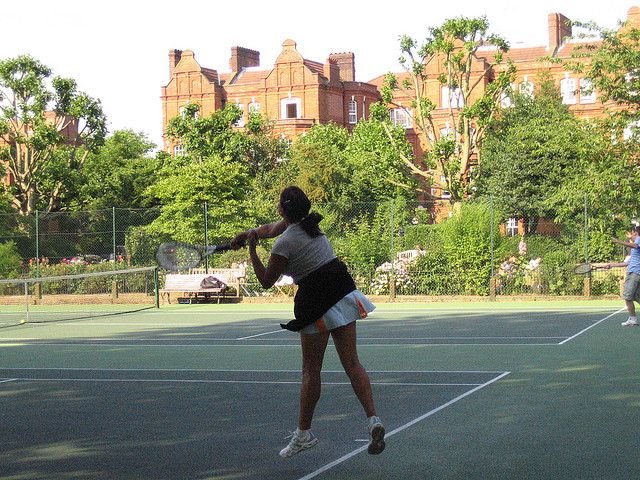
người phụ nữ đang chơi tennis trên sân